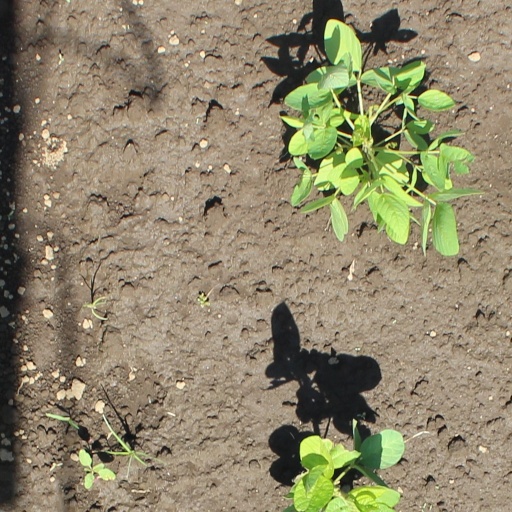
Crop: soybean